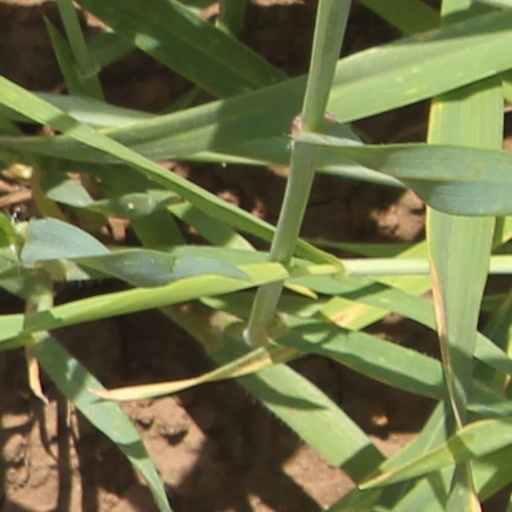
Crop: wheat